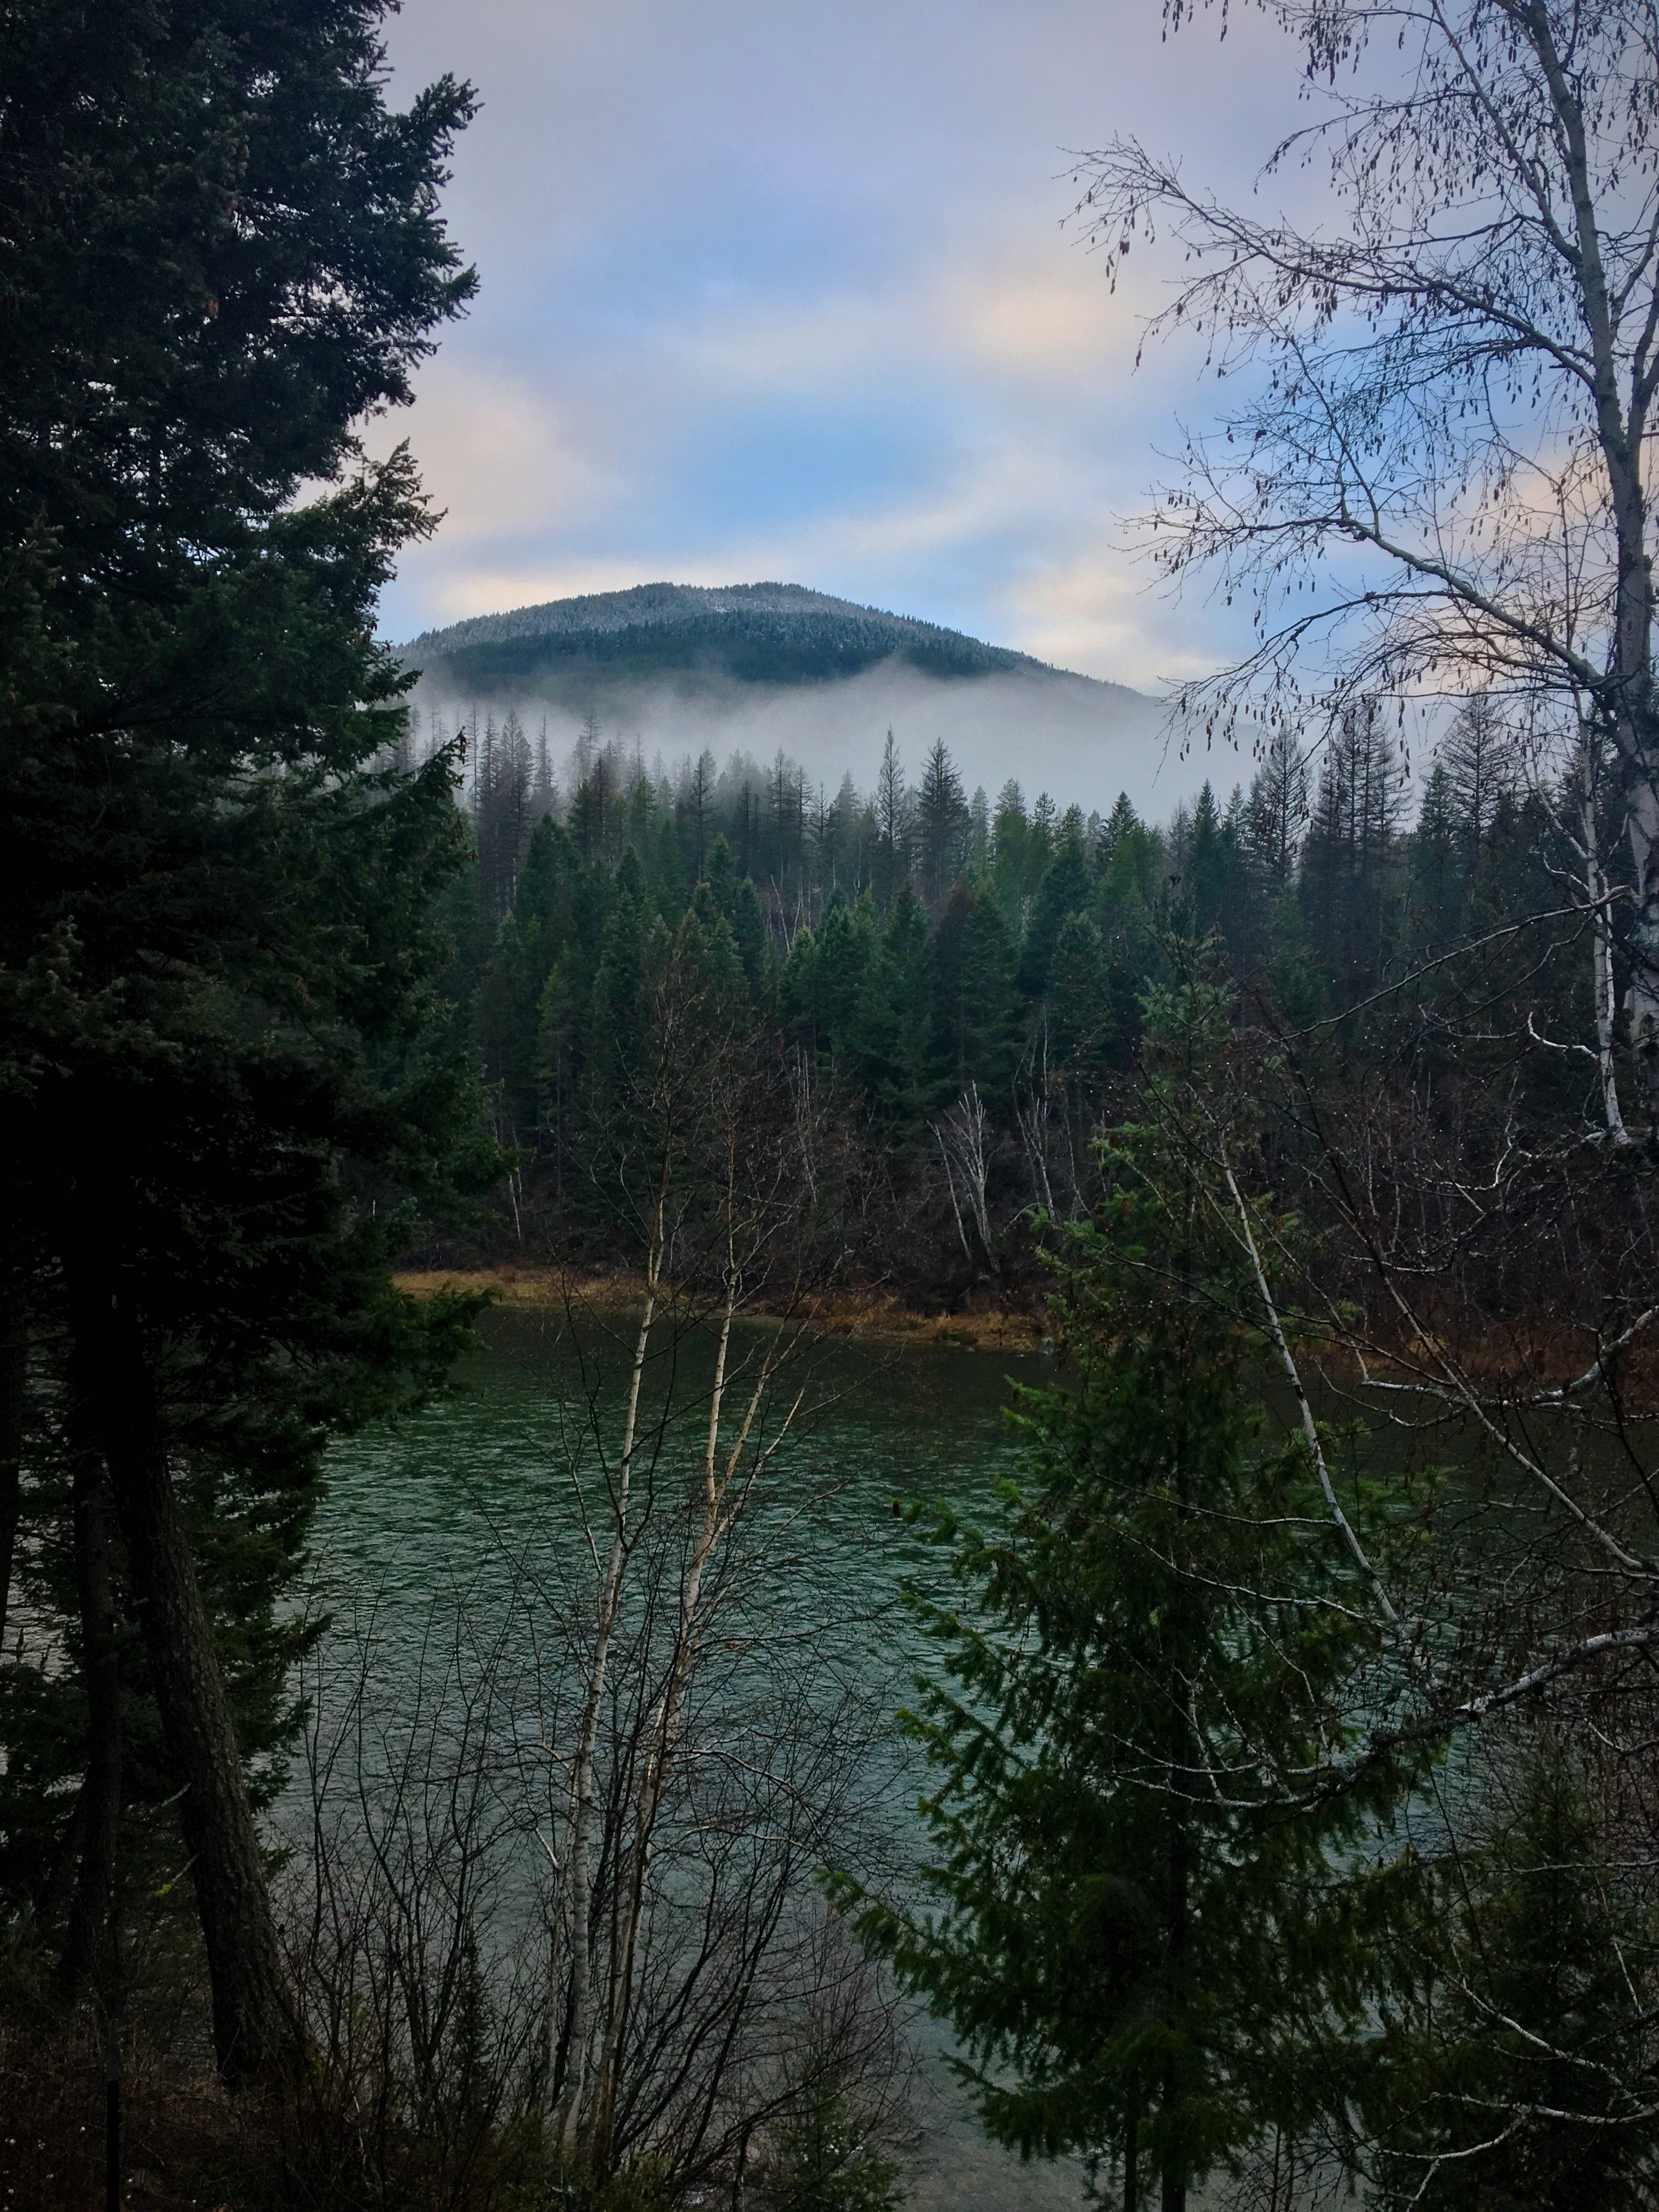
landscape, tree, nature, forest, wilderness, mountain, mist, morning, leaf, lake, river, reflection, autumn, woodland, habitat, ecosystem, natural environment, geographical feature, atmospheric phenomenon, woody plant